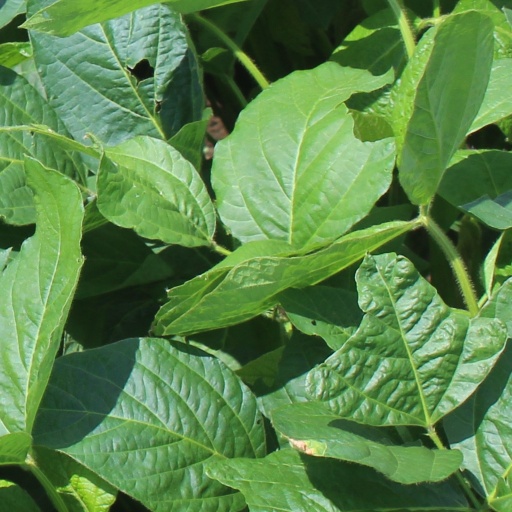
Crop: soybean